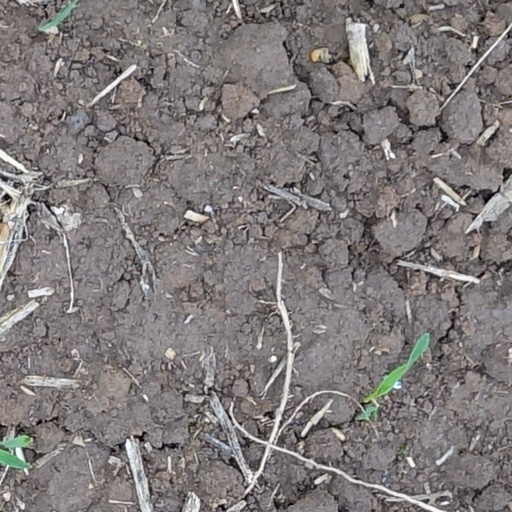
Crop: wheat